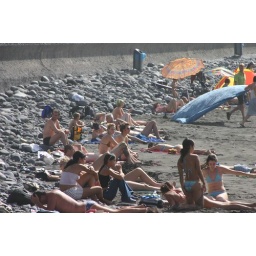
beach with black sand in Valle Gran Rey, La Gomera